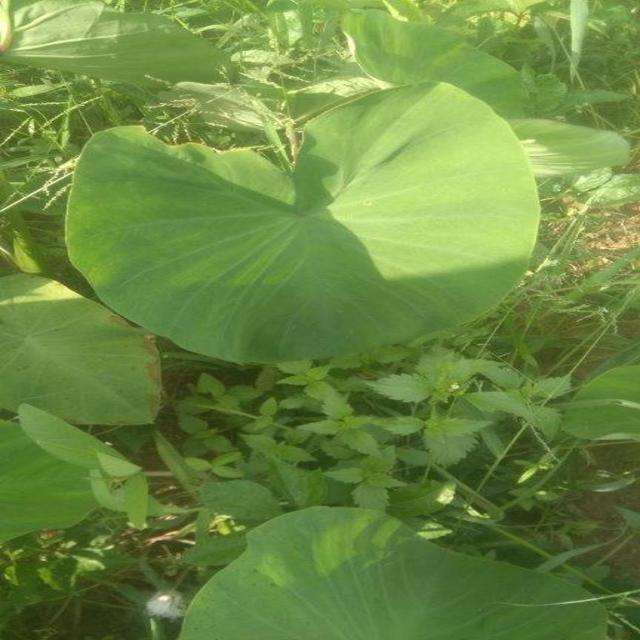
Label: Healthy